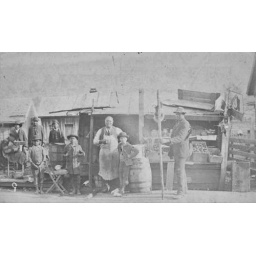
Few African American men and children and one white boy in front of a produce stand.Fort Payne,Ala.1800's